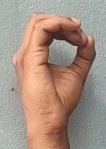
ASL sign: O